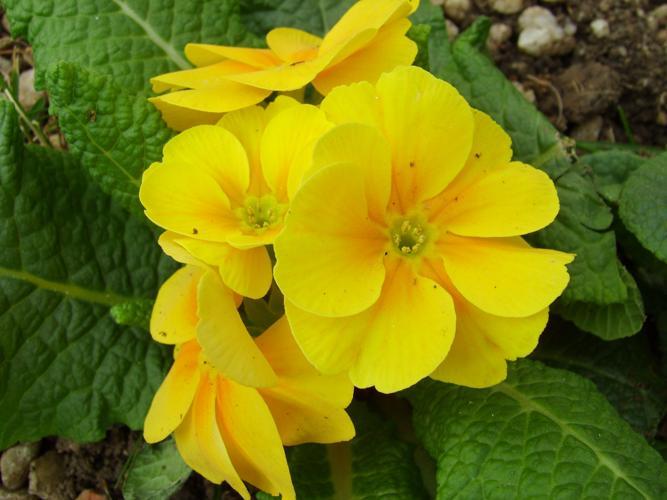
Label: primula